Pearl's Dream

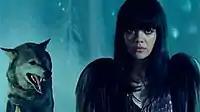
Bat for Lashes noticing Pearl, with the wolf in the background in the music video, "Pearl's Dream".

The video for "Pearl's Dream" starts with Khan rising from a mist to find herself on a stage facing an empty auditorium. As Khan starts to dance, we see the planets and night sky glowing around her. A wolf appears with Khan, and seems to examine the surroundings. Khan then notices a blond woman in the audience, which we assume to be Pearl. Pearl watches Khan's show, seemingly unimpressed at first, but as it progresses she seems to become scared and makes her way slowly toward the stage, reaching to grab Khan by the neck as the wolf snarls and growls at her. The planets above shoot a laser at Pearl, effectively destroying her. She leaves behind her clothes and blond hair as if she has been disintegrated. The video then ends with stars falling from the sky onto Khan.